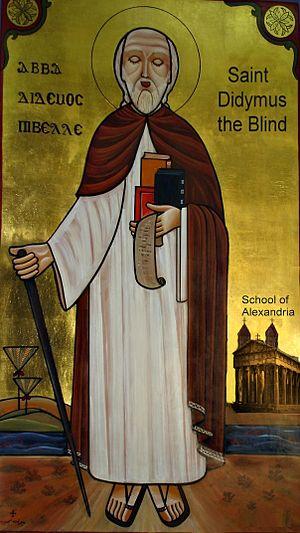
Didyme, né vers 313-398, est un théologien de l'École d'Alexandrie, auteur de nombreux traités. Sa cécité lui a valu le surnom de « Didyme l'Aveugle ».